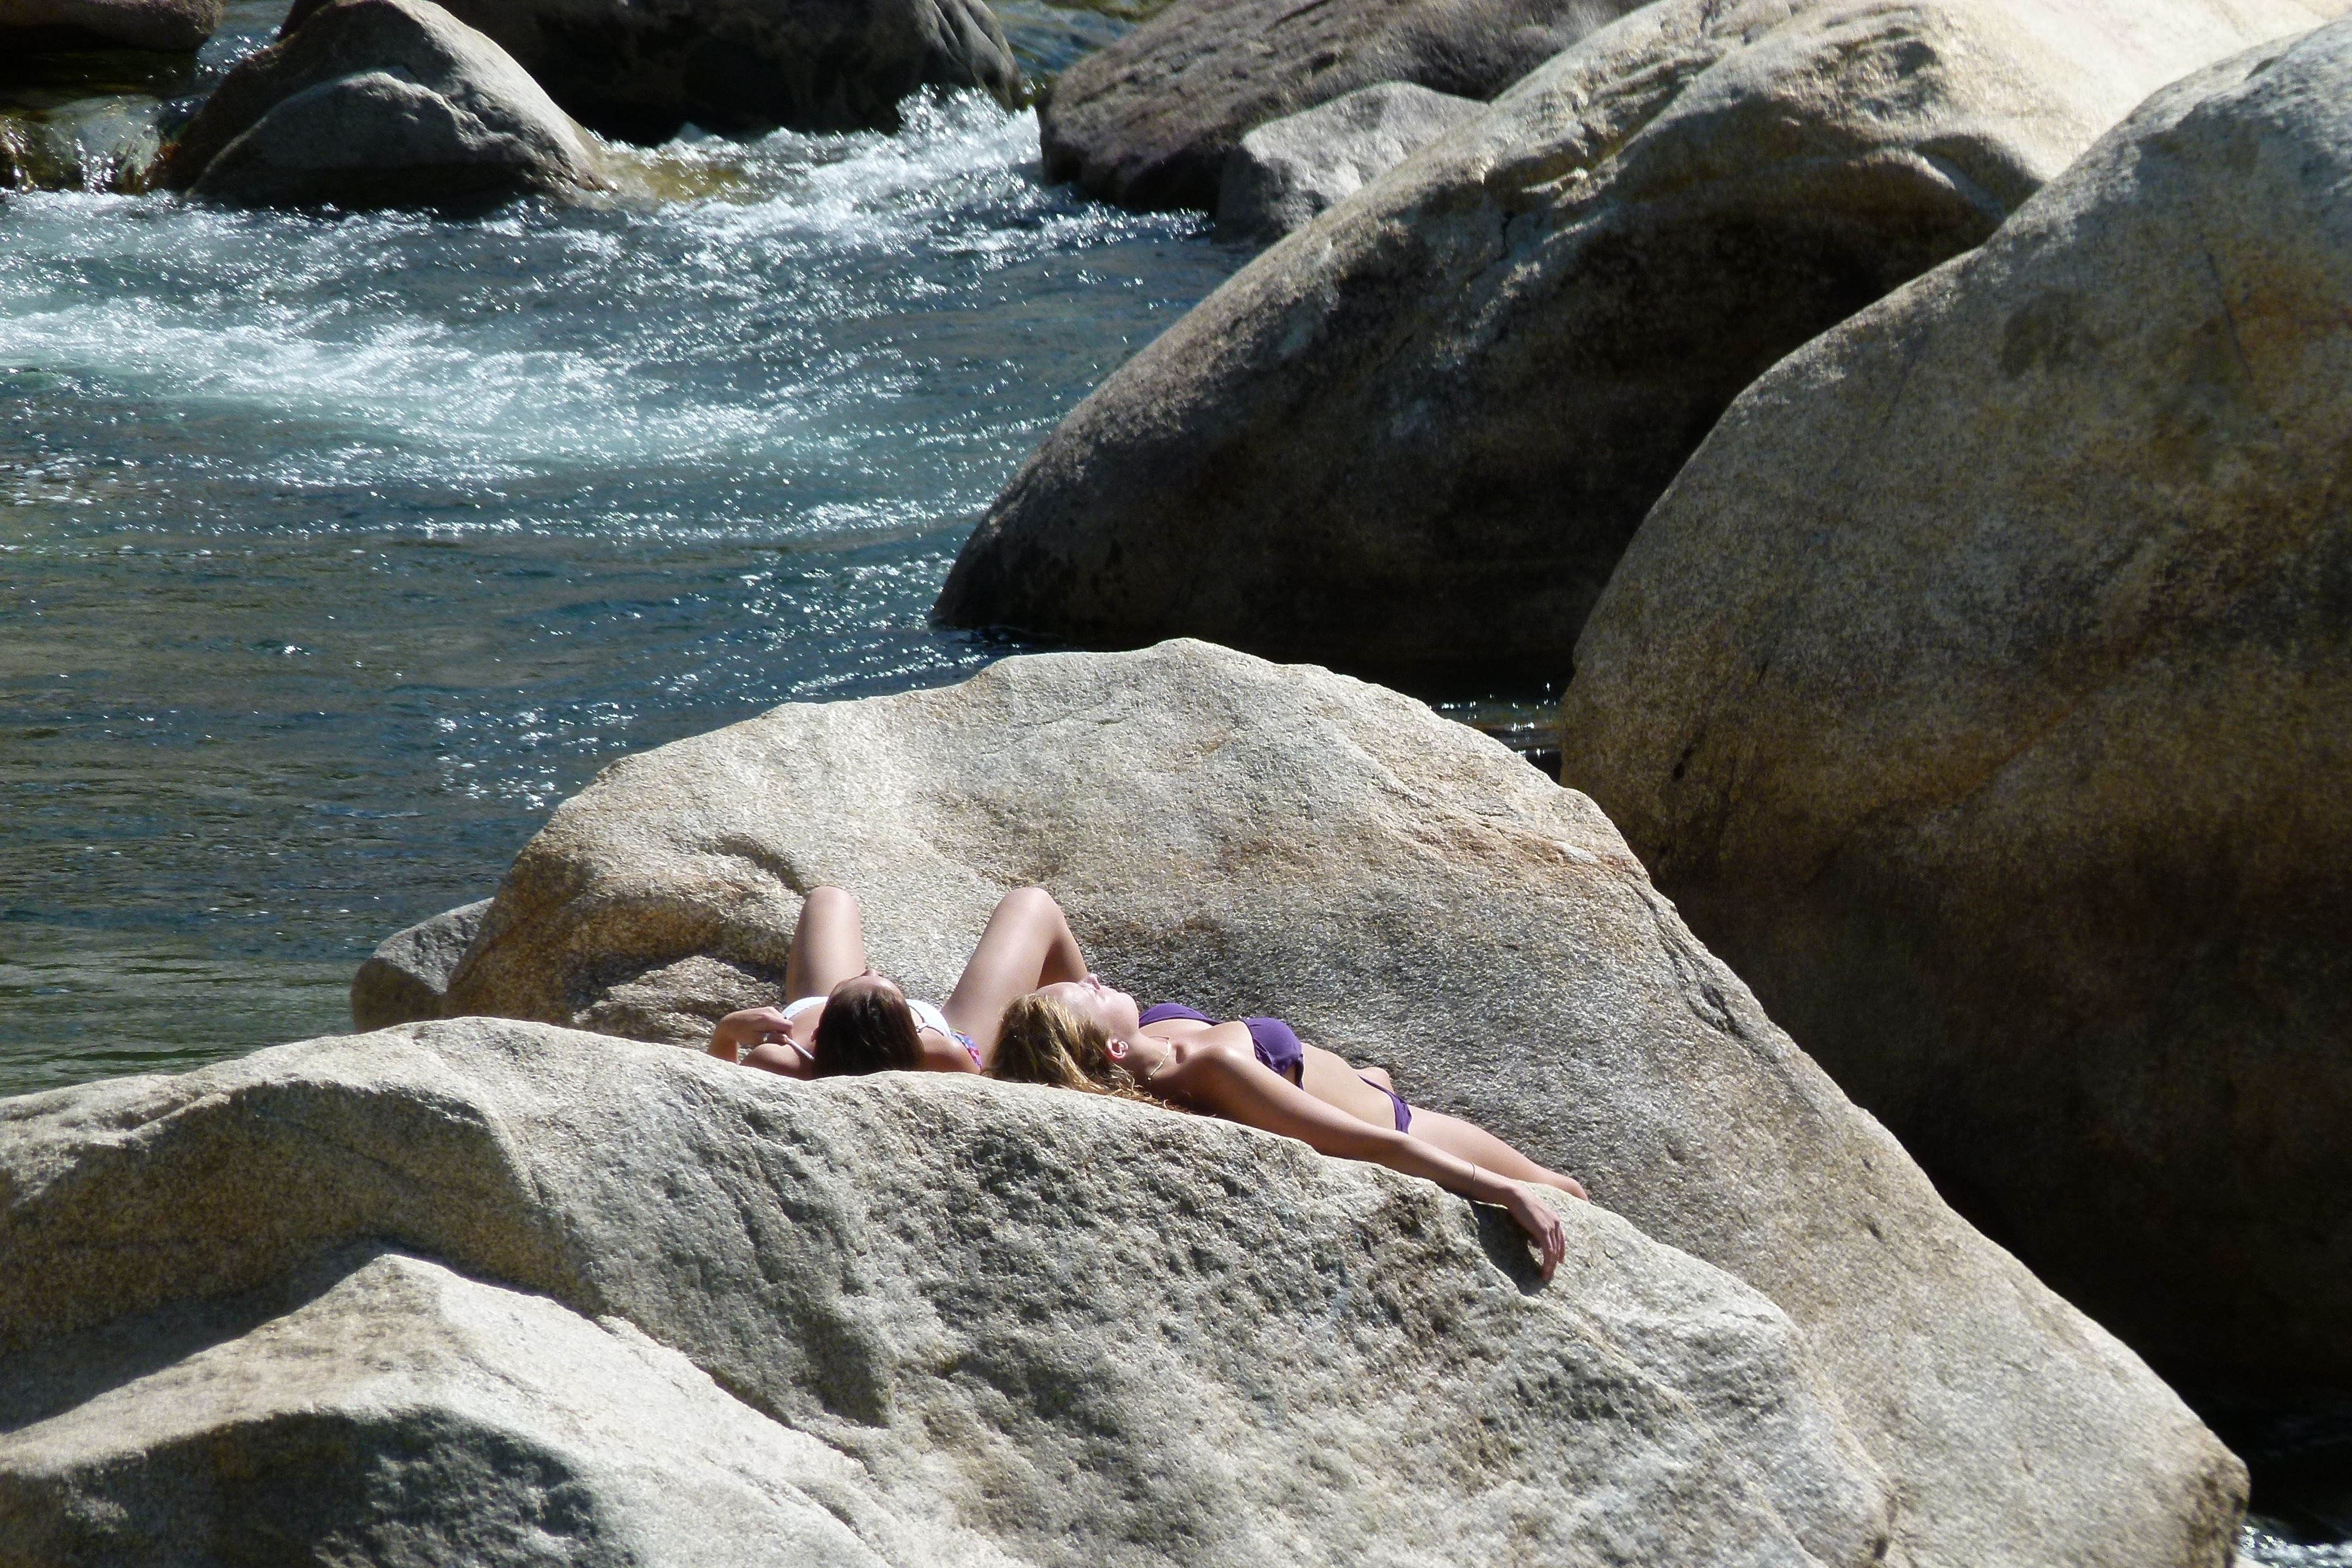
sea, water, nature, rock, adventure, river, recreation, rocks, sports, boulder, persons, sun bathing, outdoor recreation